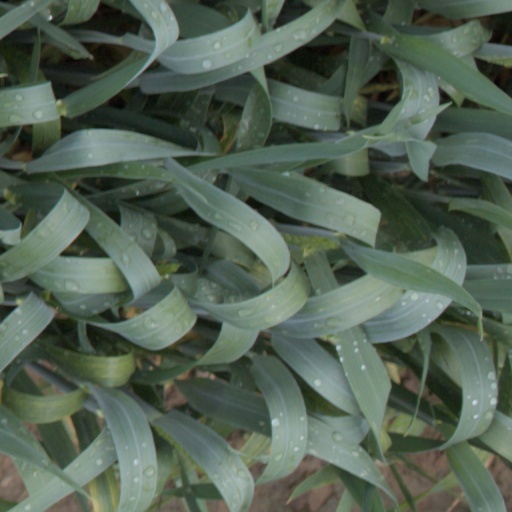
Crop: wheat